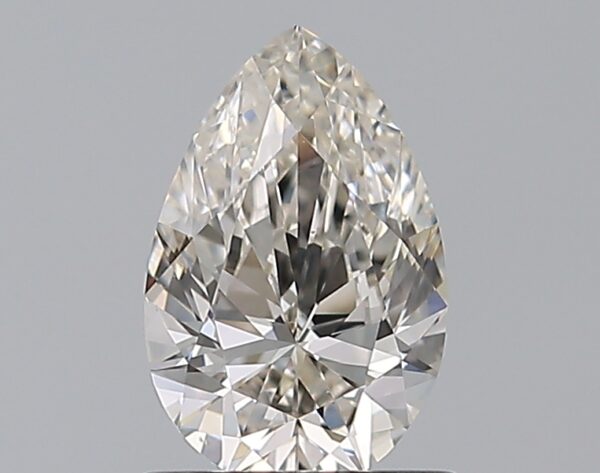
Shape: pear
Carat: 0.8
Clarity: VS2
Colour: J
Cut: EX
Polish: EX
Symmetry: VG
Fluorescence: M
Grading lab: GIA
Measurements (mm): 7.91 x 5.18 x 3.17